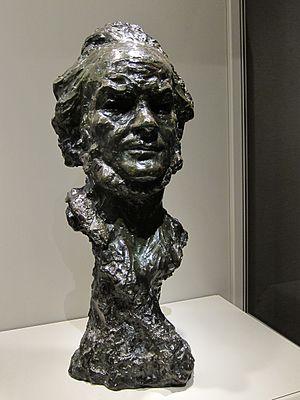
Autoportrait à l'Art Institute of Chicago.
Honoré Victorin Daumier, né le 26 février 1808 à Marseille et mort le 10 février 1879 à Valmondois, est un graveur, caricaturiste, peintre et sculpteur français, dont les œuvres commentaient la vie sociale et politique en France au XIXᵉ siècle. Dessinateur prolifique, auteur de plus de quatre mille lithographies, il est surtout connu pour ses caricatures d'hommes politiques et ses satires du comportement de ses compatriotes. Il a changé la perception que nous avons sur l'art de la caricature politique.